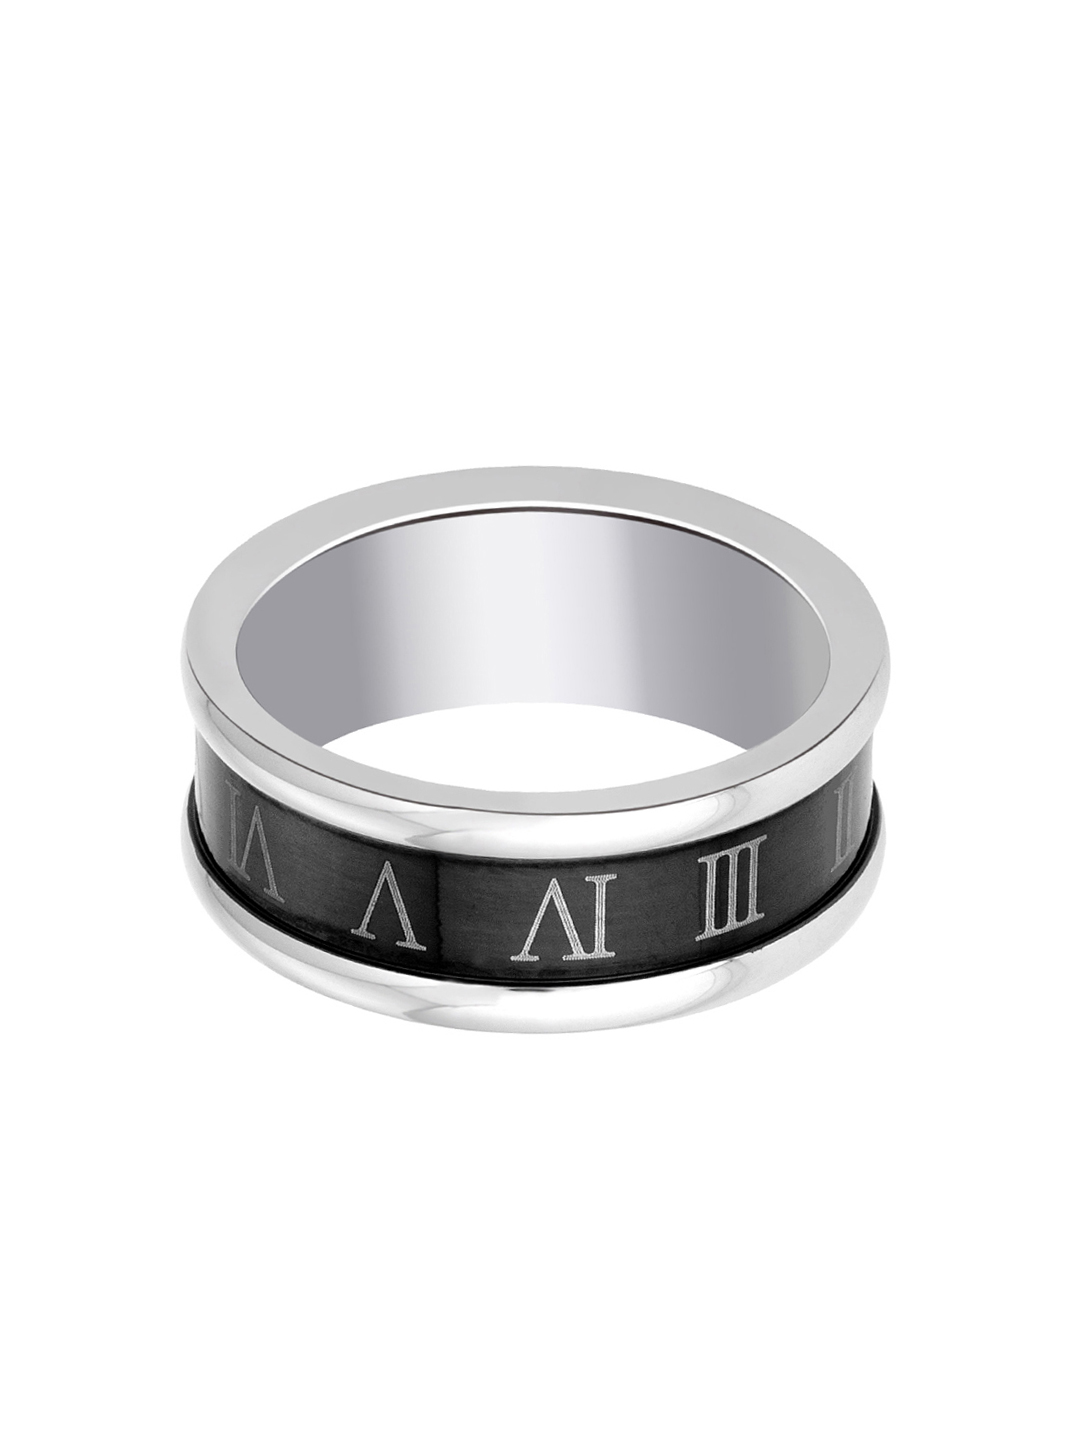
Revv Men Steel Ring
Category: Accessories / Jewellery / Ring
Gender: Men
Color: Steel
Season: Summer 2012
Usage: Casual